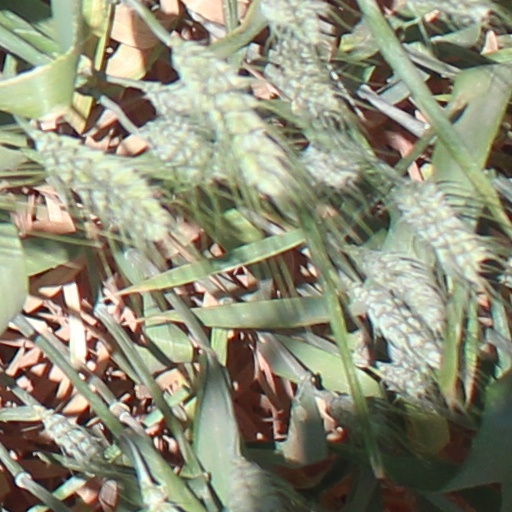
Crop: wheat